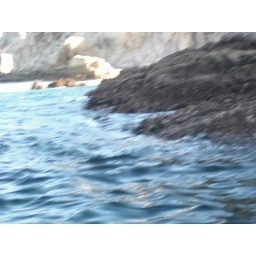
The rocks at Land's End during a glass bottom boat tour on our first full day in Cabo (12/31/09)